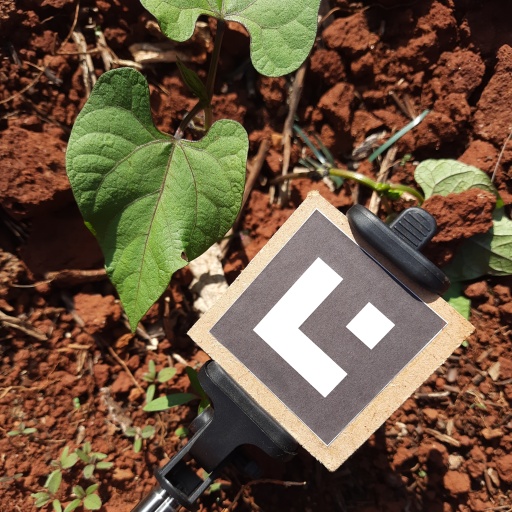
Observations: wavy surface, no eating holes, under sunlight